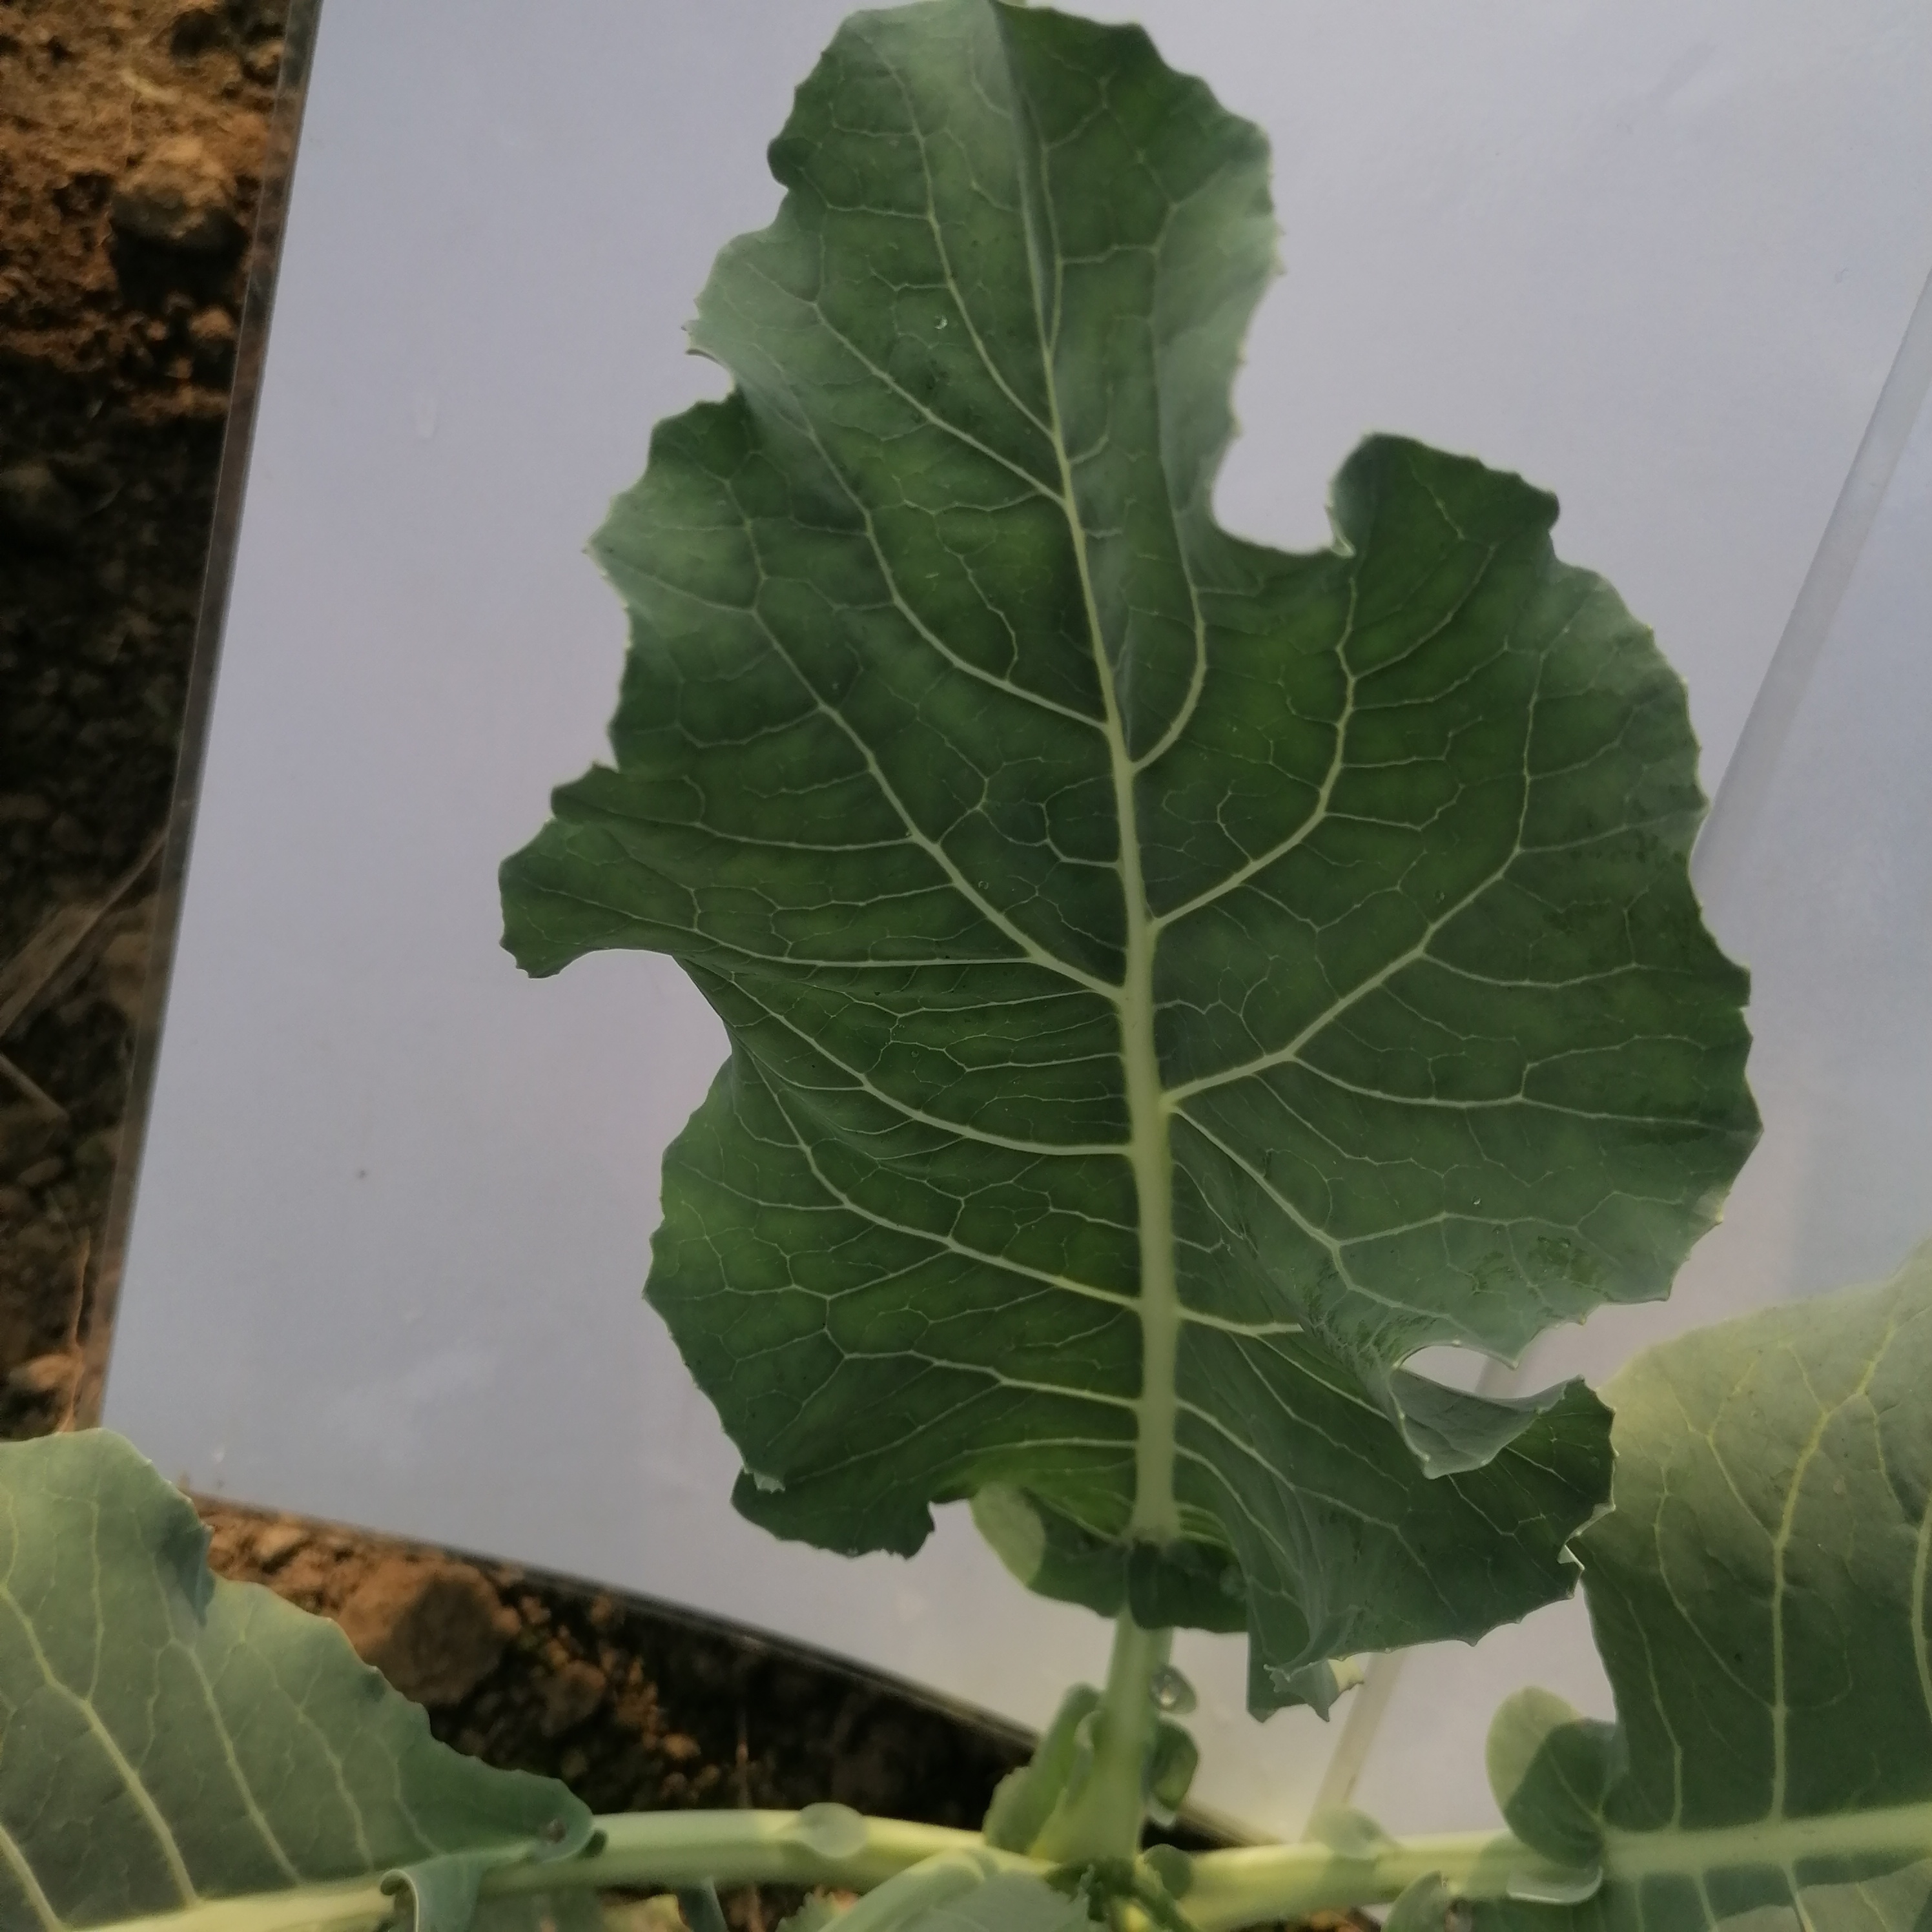
Label: Healthy